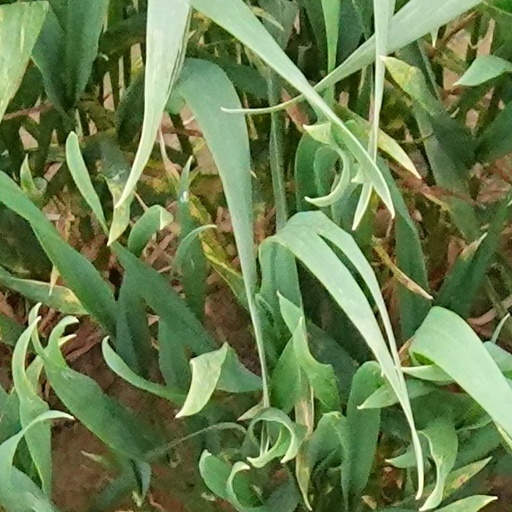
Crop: wheat